Ulysses in Nighttown

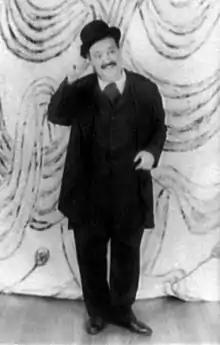
Zero Mostel as Leopold Bloom in "Ulysses in Nighttown" (1958)

Ulysses in Nighttown is a play based on the fifteenth episode of the 1922 novel "Ulysses" by James Joyce (unique among the book's episodes in that it is written as a play script) that was adapted by Marjorie Barkentin and contains incidental music by Peter Link. The show opened Off-Broadway in 1958 with Zero Mostel to a long and successful run, earning Mostel an Obie Award. It debuted on Broadway on February 15, 1974, at the Winter Garden Theatre and ran for 69 performances. The show had previously done a preview run of 26 performances in Philadelphia. The cast included Zero Mostel, Margery Beddow, Fionnula Flanagan, Gale Garnett, Tommy Lee Jones, John Astin, and David Ogden Stiers.